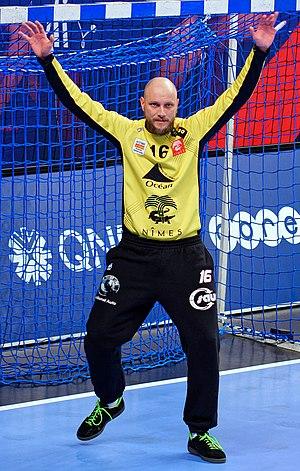
Rencontre de championnat de LidlStarLigue entre le PSG et Nîmes. A Coubertin, le 8 février 2017.